Color layout descriptor

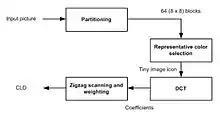
Extraction process of the CLD

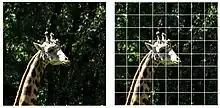
Image partitioning

In the image partitioning stage, the input picture (on RGB color space) is divided into 64 blocks to guarantee the invariance to resolution or scale. The inputs and outputs of this step are summarized in the following table: